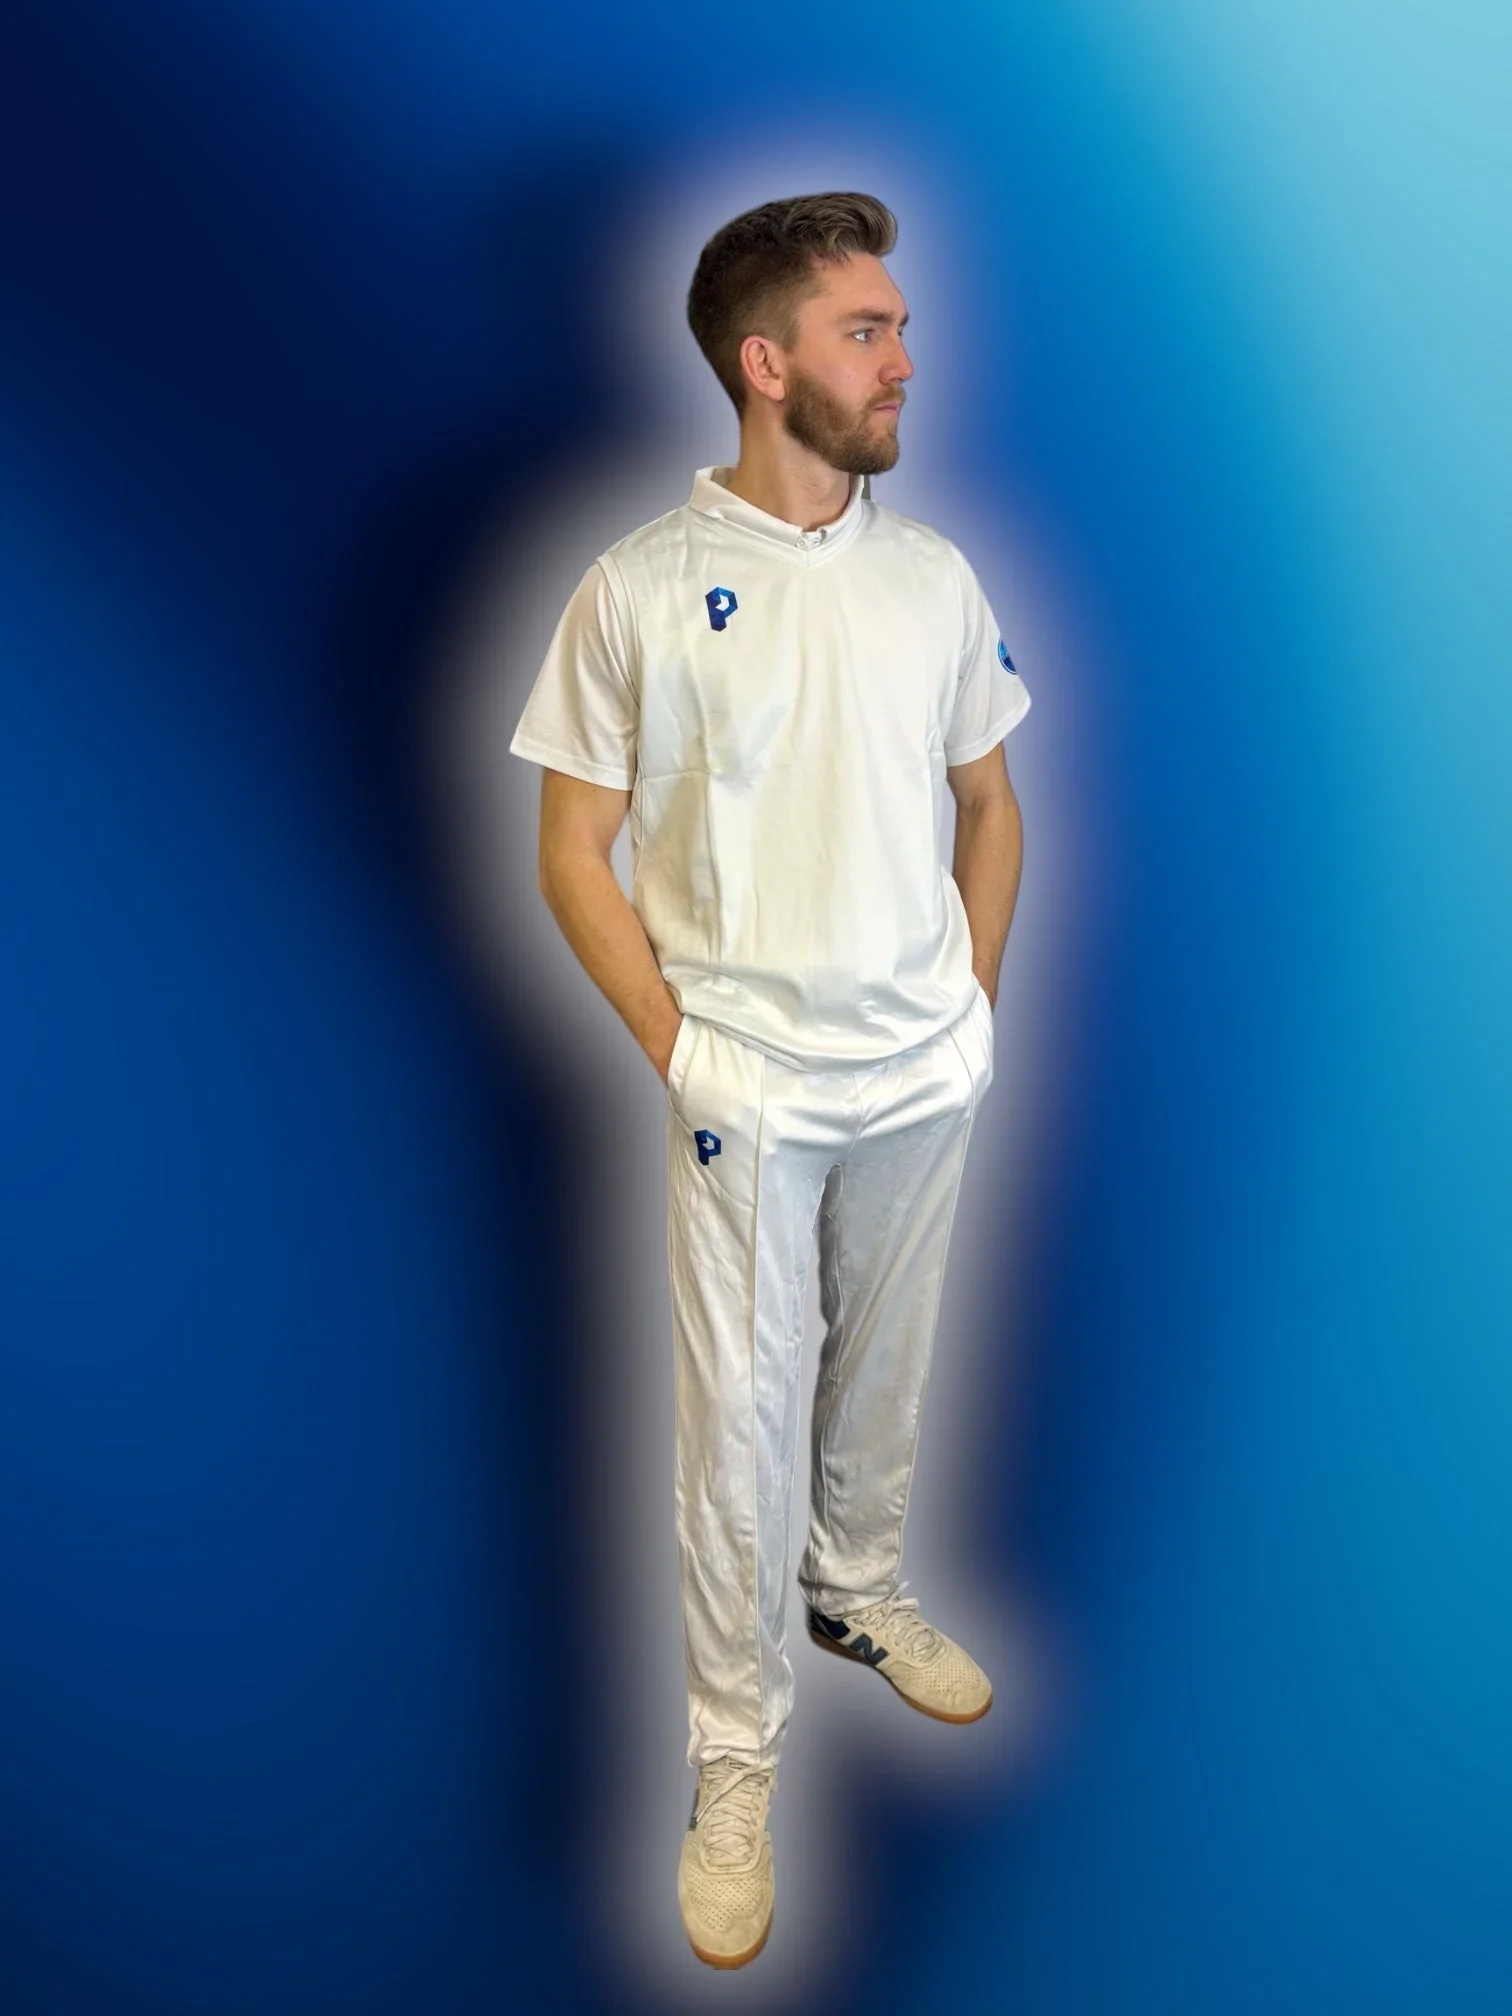
Prophecy Cricket Trousers
Cricket playing trouser with exceptional comfort and quality. Elasticated waist with drawcord for adjustability and two side seam pockets. Prophecy logo on right leg. Regular fit. All logos on playing garments are DTF printed. It is a modern technology and is seen on a lot of the professional shirts - a lot of white kit and nearly 100% of coloured kit. Advantages of DTF include; exact logo representation, excellent wash durability (100's of washes at 90 degrees), no peeling/cracking/colour running and no additional weight added to the garment.
Brand: Prophecy Cricket
Category: Apparel & Accessories > Clothing > Activewear > Activewear Pants > Training Pants